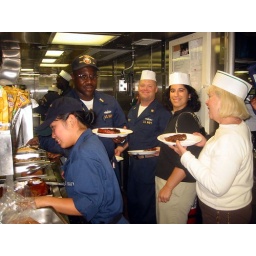
kurk, susan and nancy in the kitchen aboard Farragut at lunch of ribs, chicken